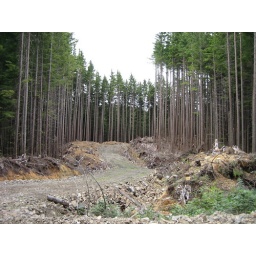
logging road in the forest